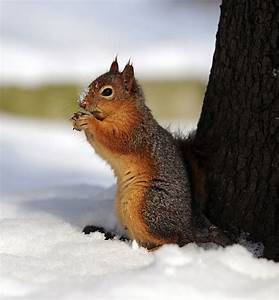
Label: scoiattolo